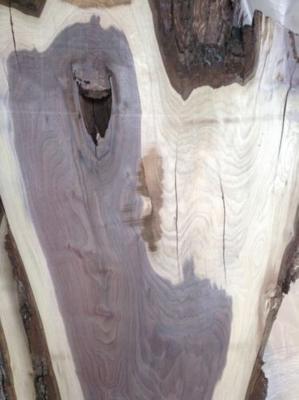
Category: table